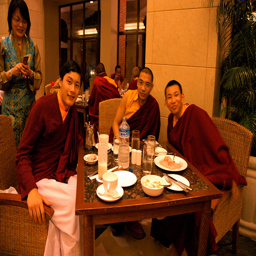
a number of people sitting at a table with plates of food
Three men sitting at a table posing for a picture.
A group of monks sitting around a table of food.
A group of people sitting around a table posing for a picture.
three people sitting at a dining table with plates and glasses on it.